Jeannette Piccard

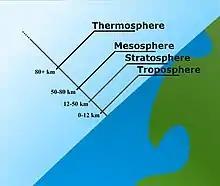
Jeannette reached nearly up into the stratosphere. Today, NASA pilots are called astronauts for reaching .

Her flight set the women's altitude record, and held it for 29 years, until Valentina Tereshkova in 1963 became the first woman in space, orbiting the Earth 48 times solo in the Soviet Union's Vostok 6. According to the editors of "Flying" magazine, in their book "Sport Flying", published by Ziff-Davis in 1976, Jeannette was "the first woman in space, a claim allowed even by Valentina Tereshkova." She was also the first woman to pilot a flight to the stratosphere, and according to her obituary in "The New York Times", the first person to do so through a layer of clouds.